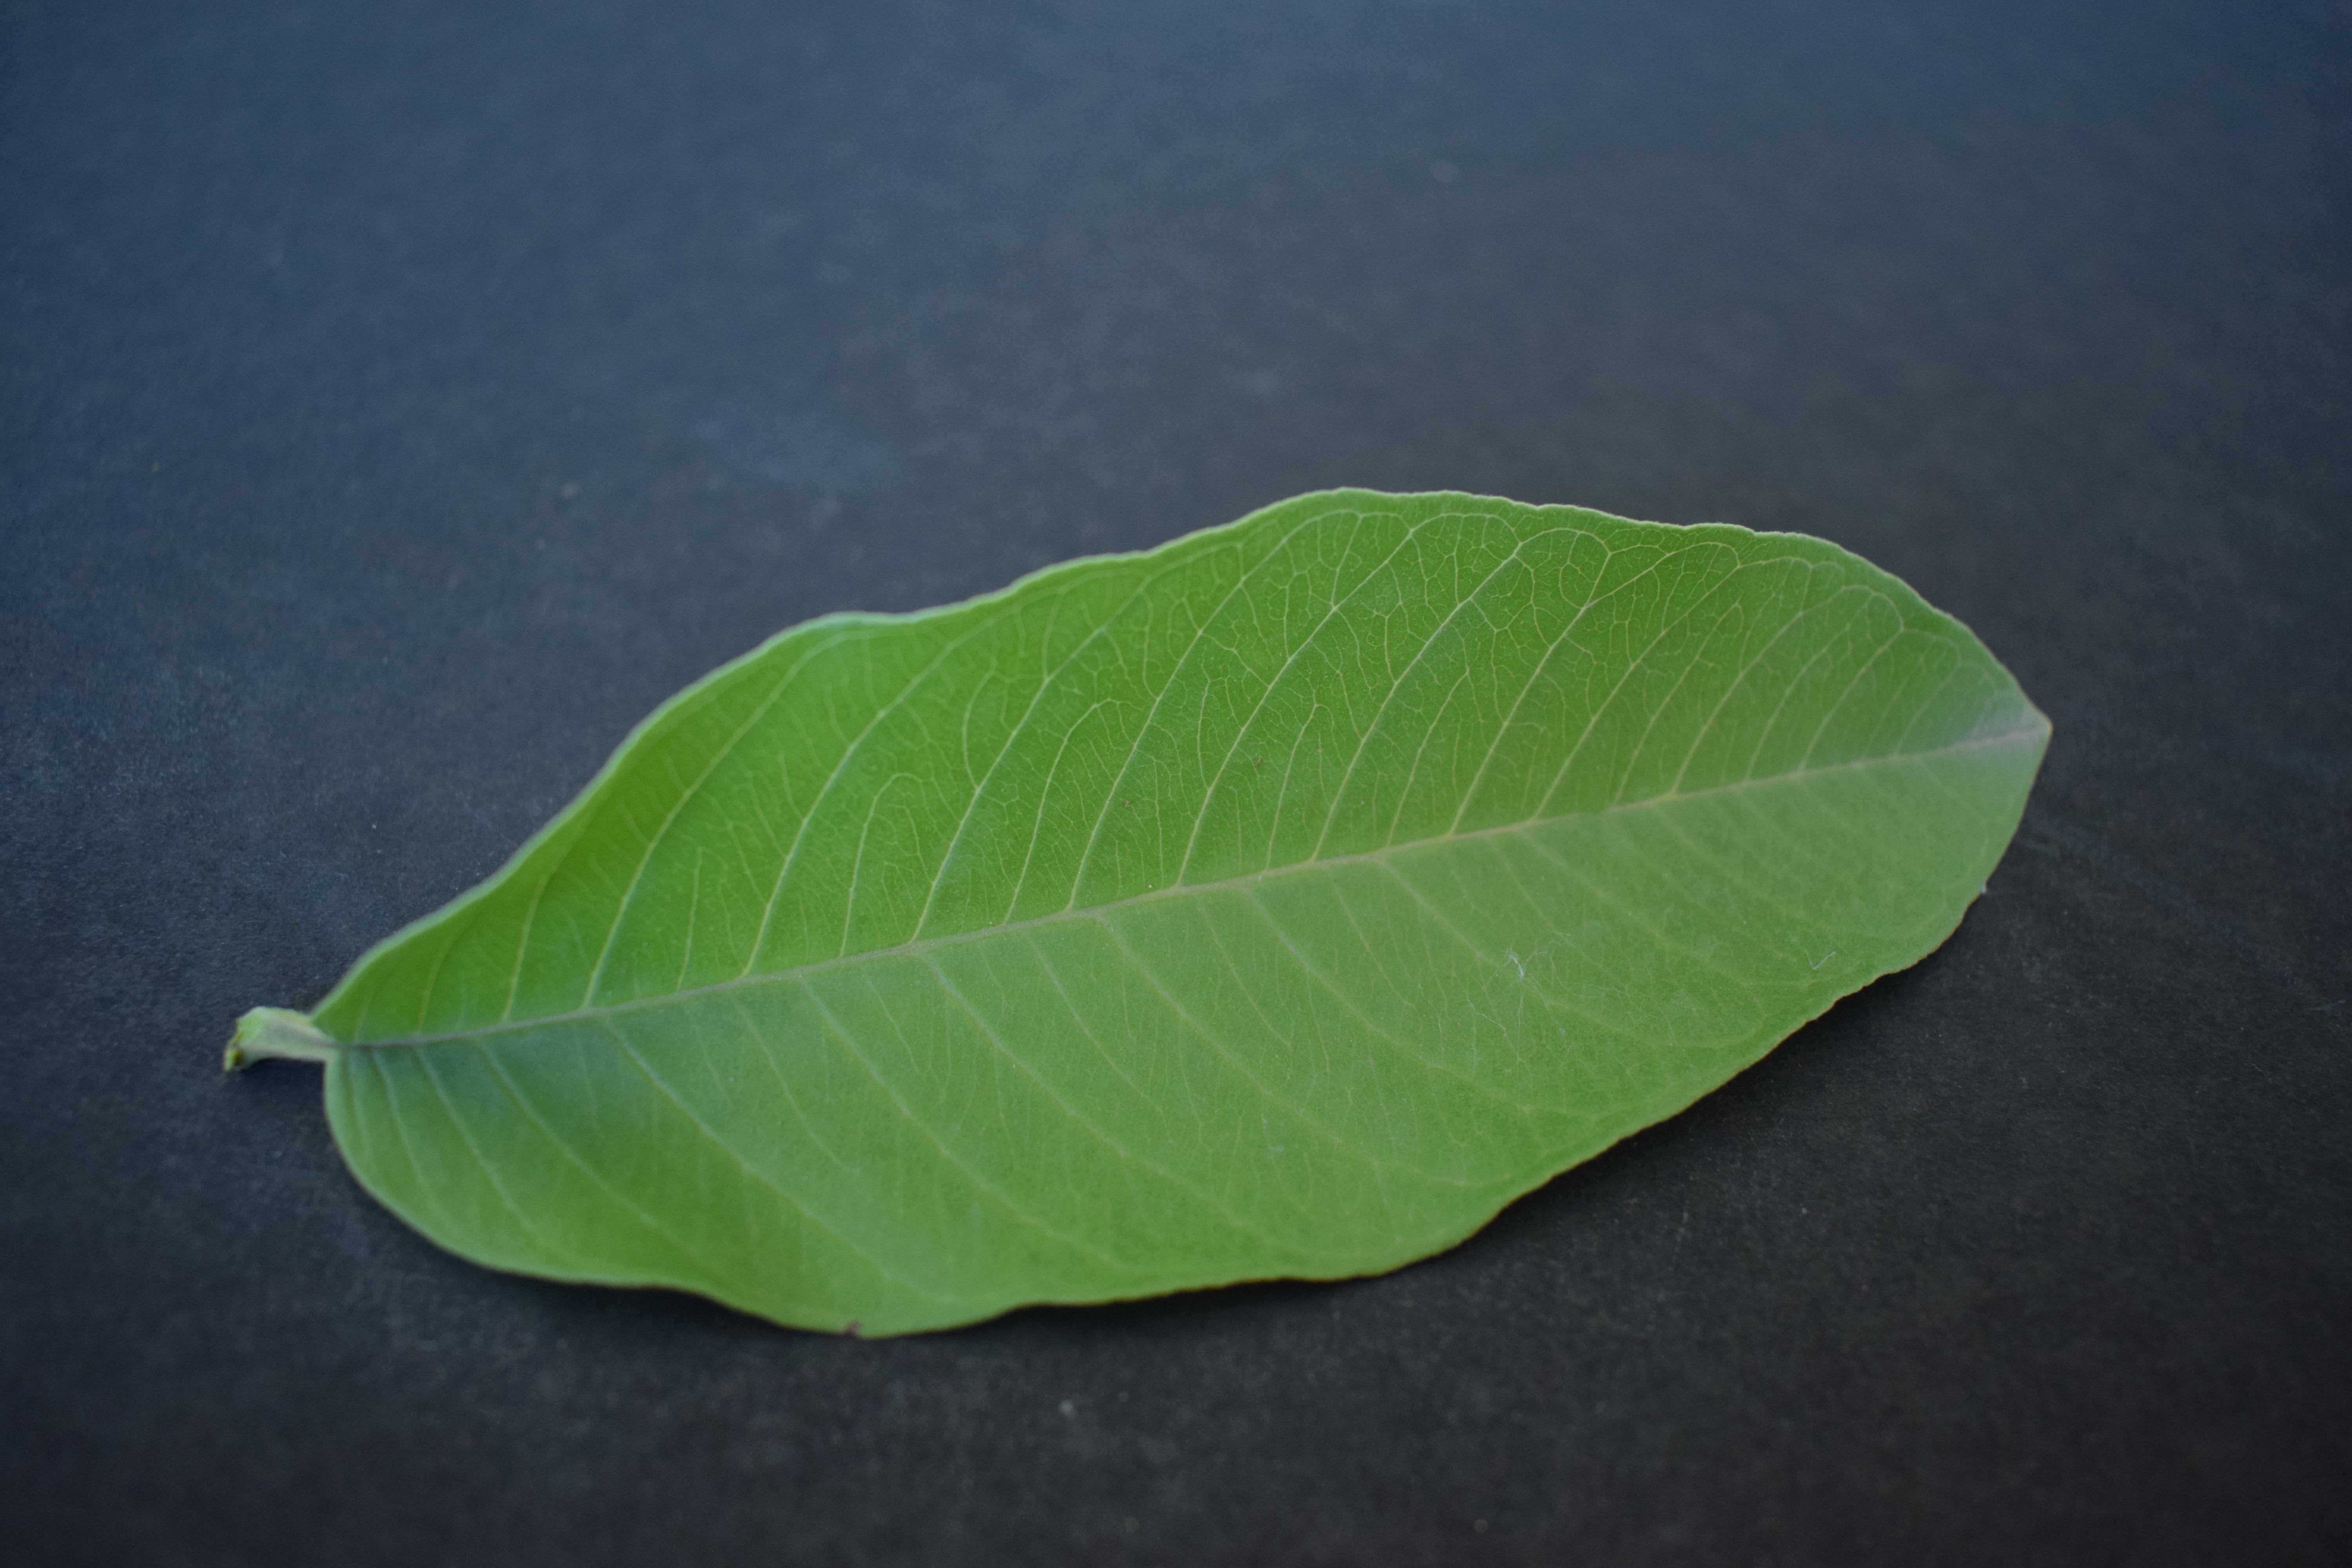
Plant species: Guava